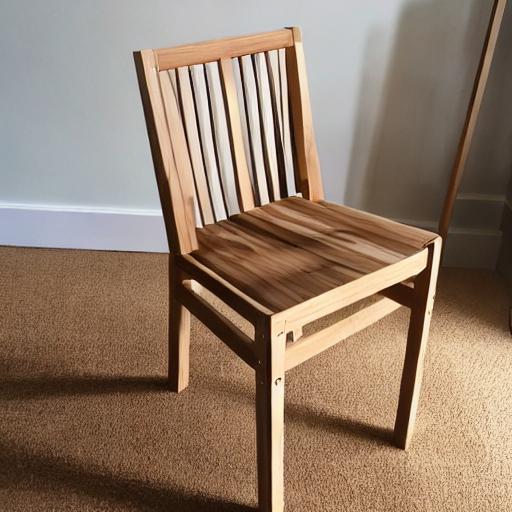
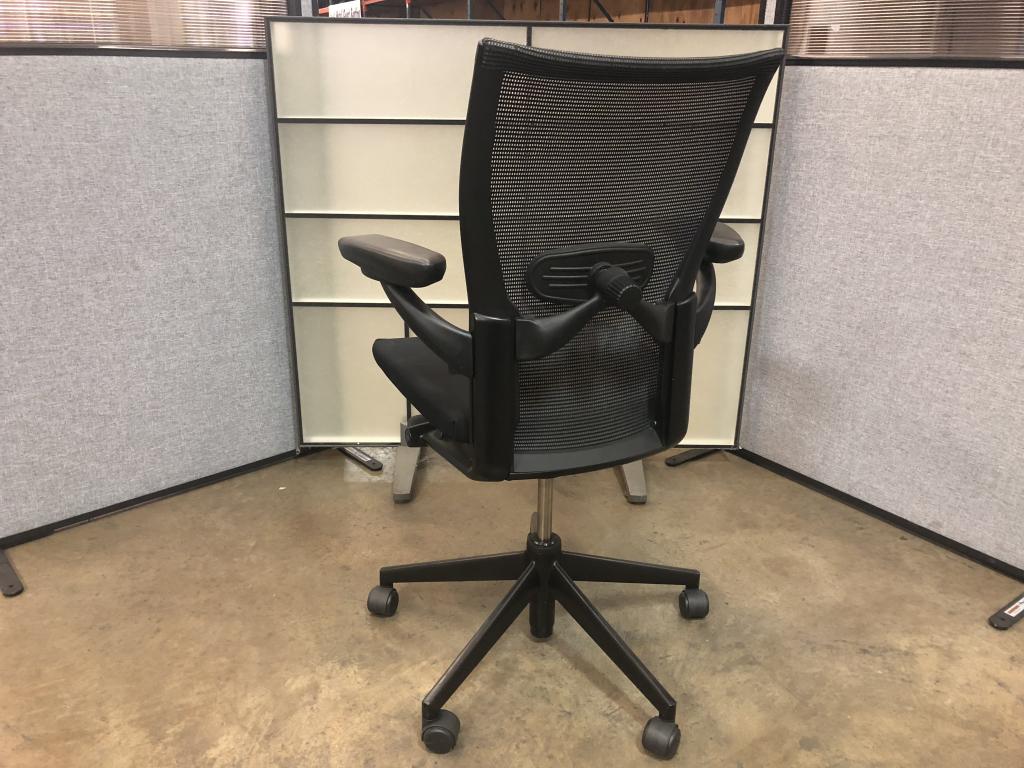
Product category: items_chair
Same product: no